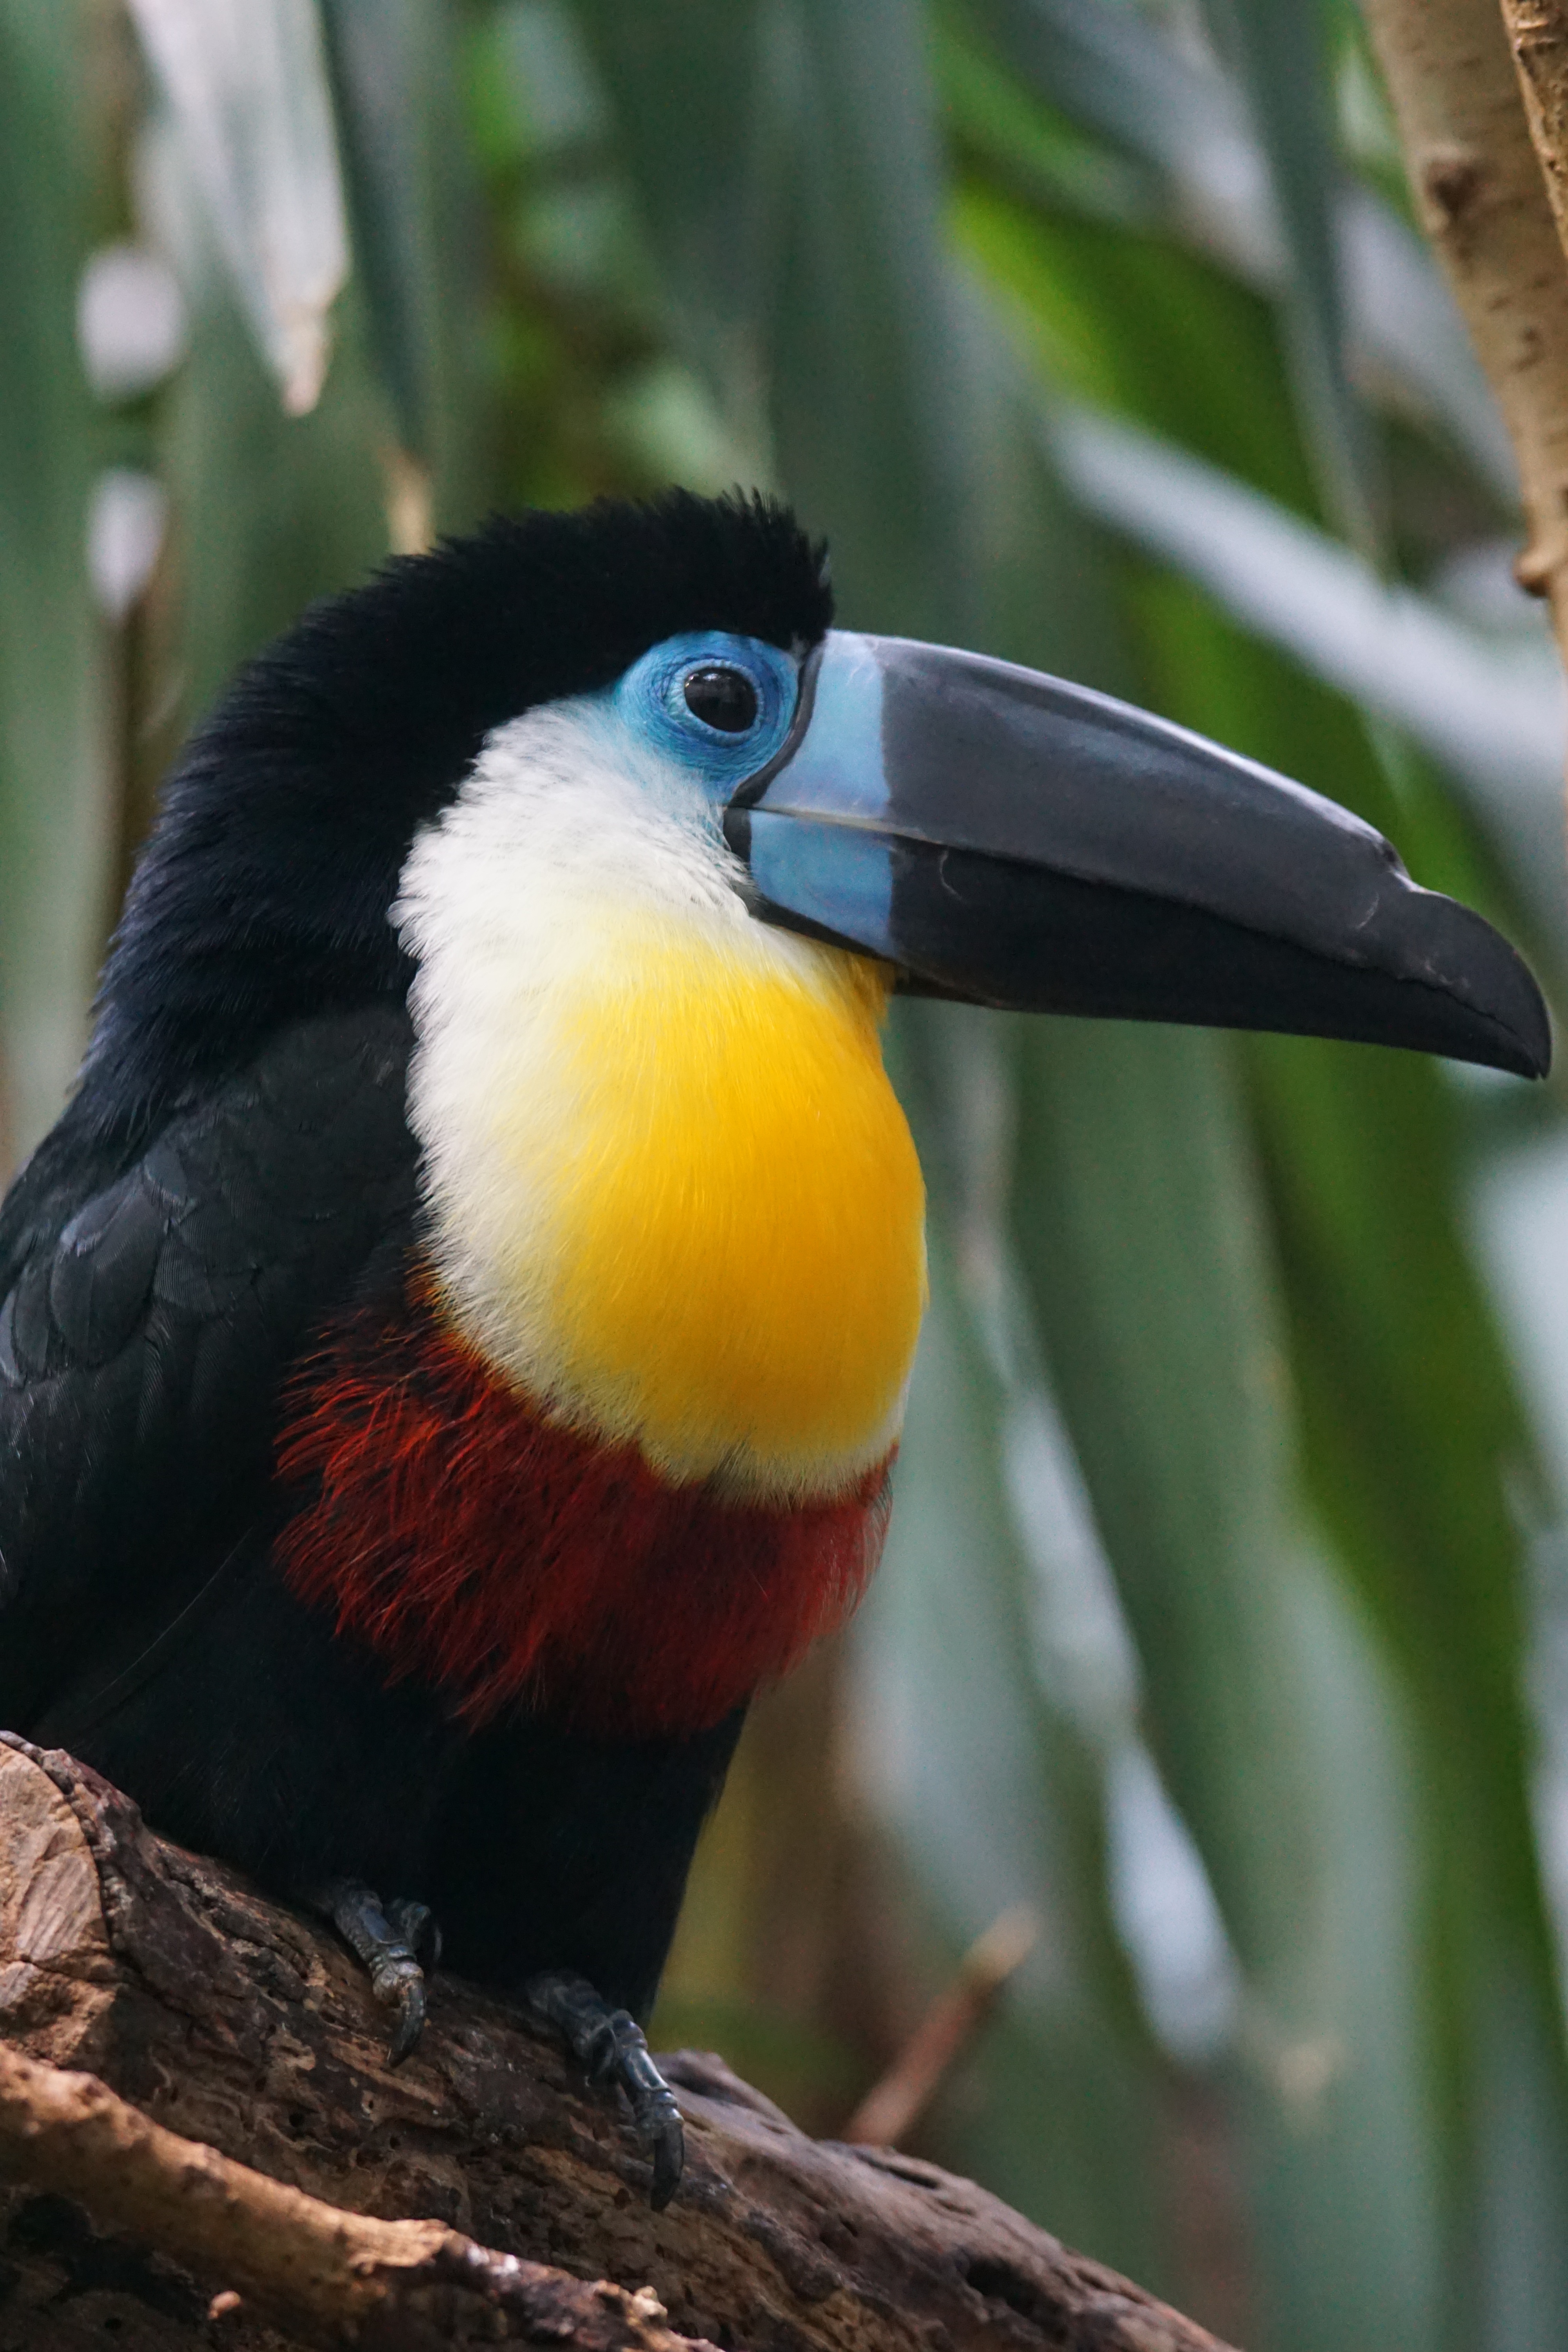
nature, bird, wildlife, beak, fauna, close up, animals, vertebrate, hornbill, toucan, coraciiformes, channel billed toucan, zitronentukan, ramphastos vittelinus, perching bird, piciformes